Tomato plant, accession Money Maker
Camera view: horizontal (90 deg, fisheye); turntable rotation: 150 degrees
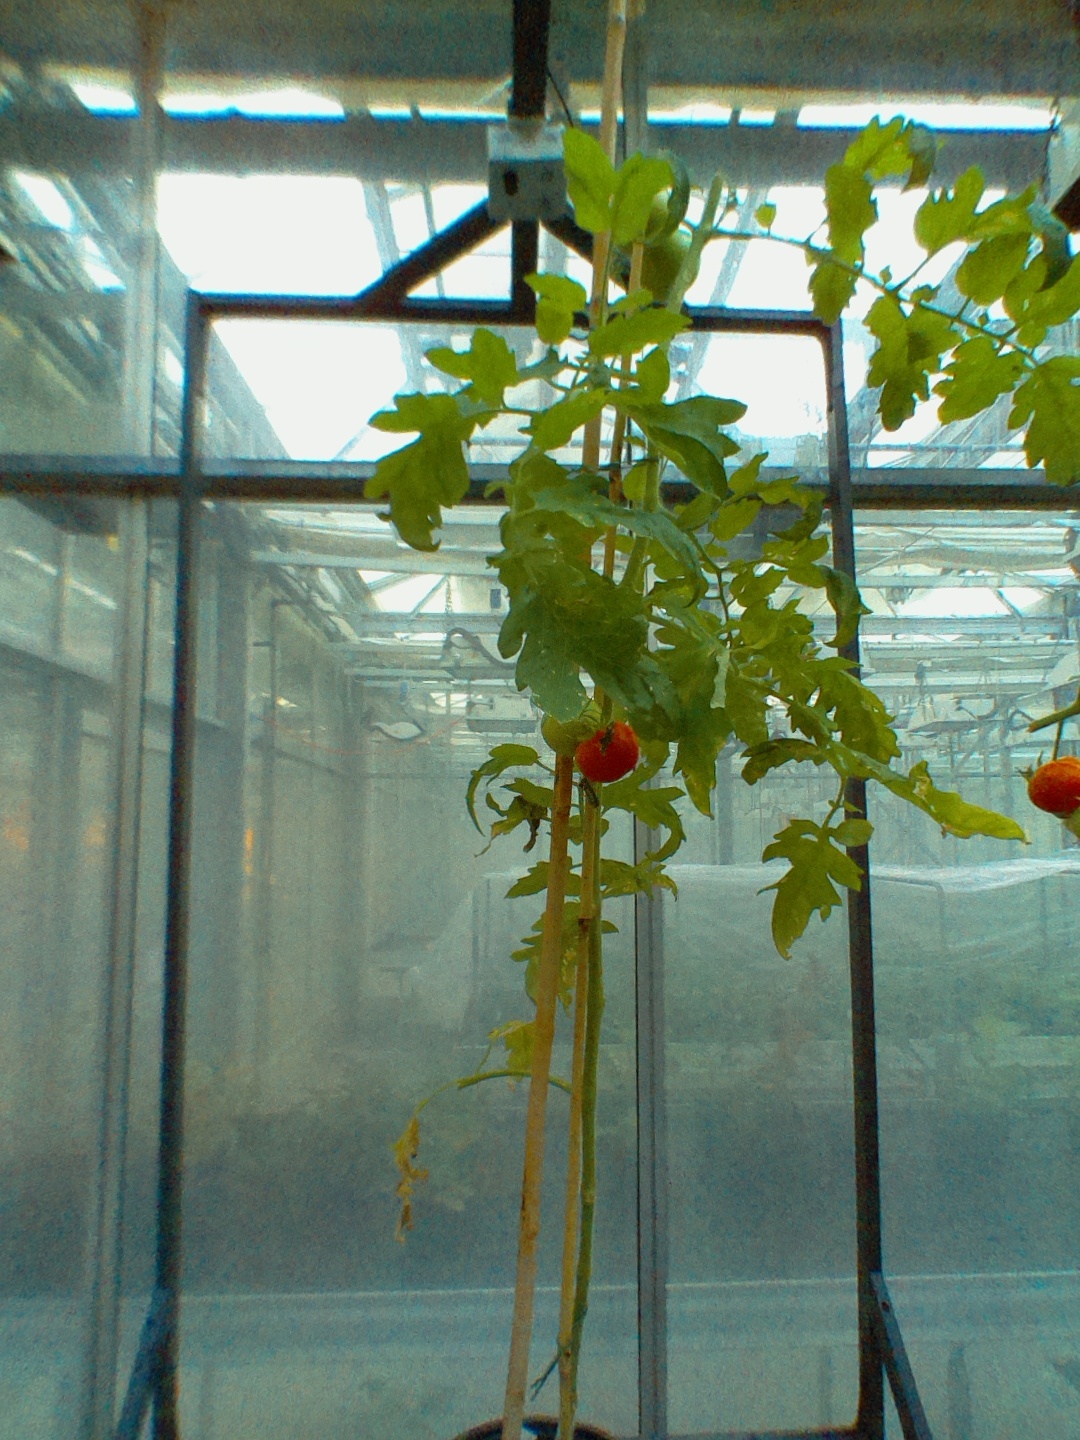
BBCH growth stage 82: 20%-30% of fruits show typical fully ripe color